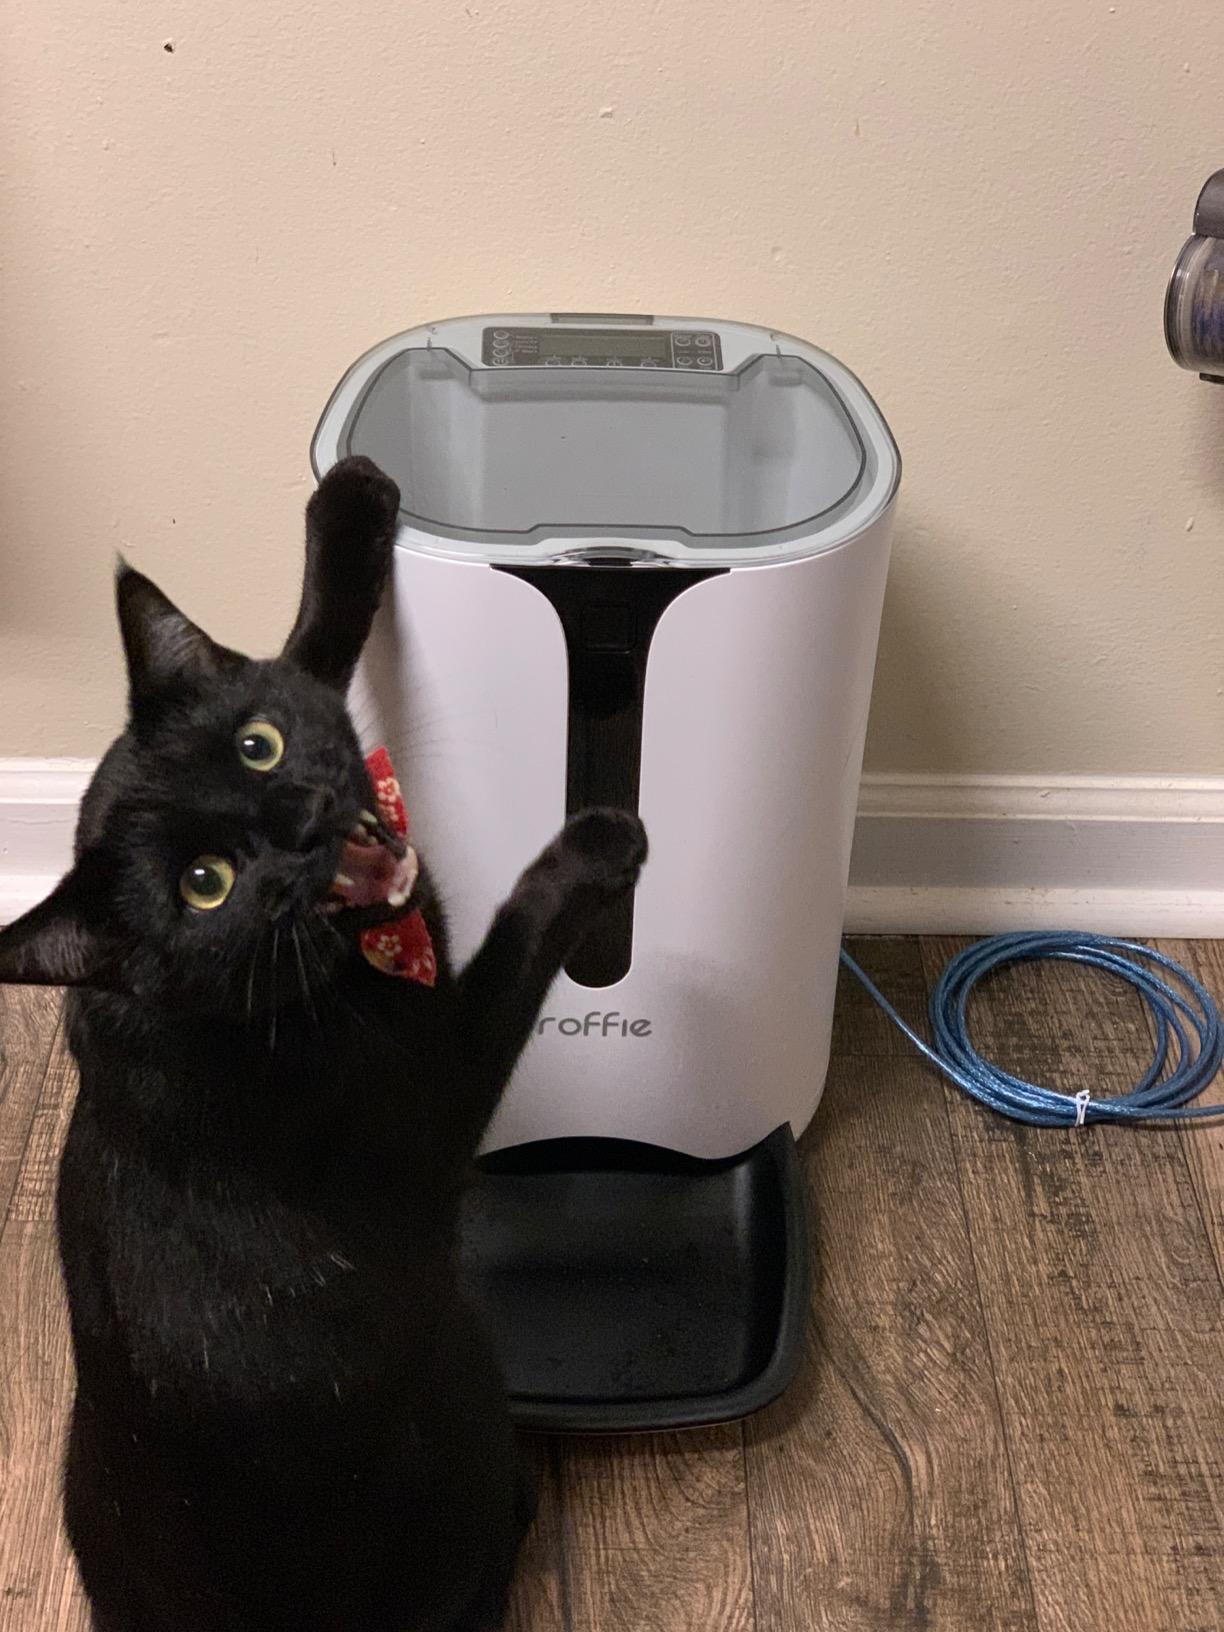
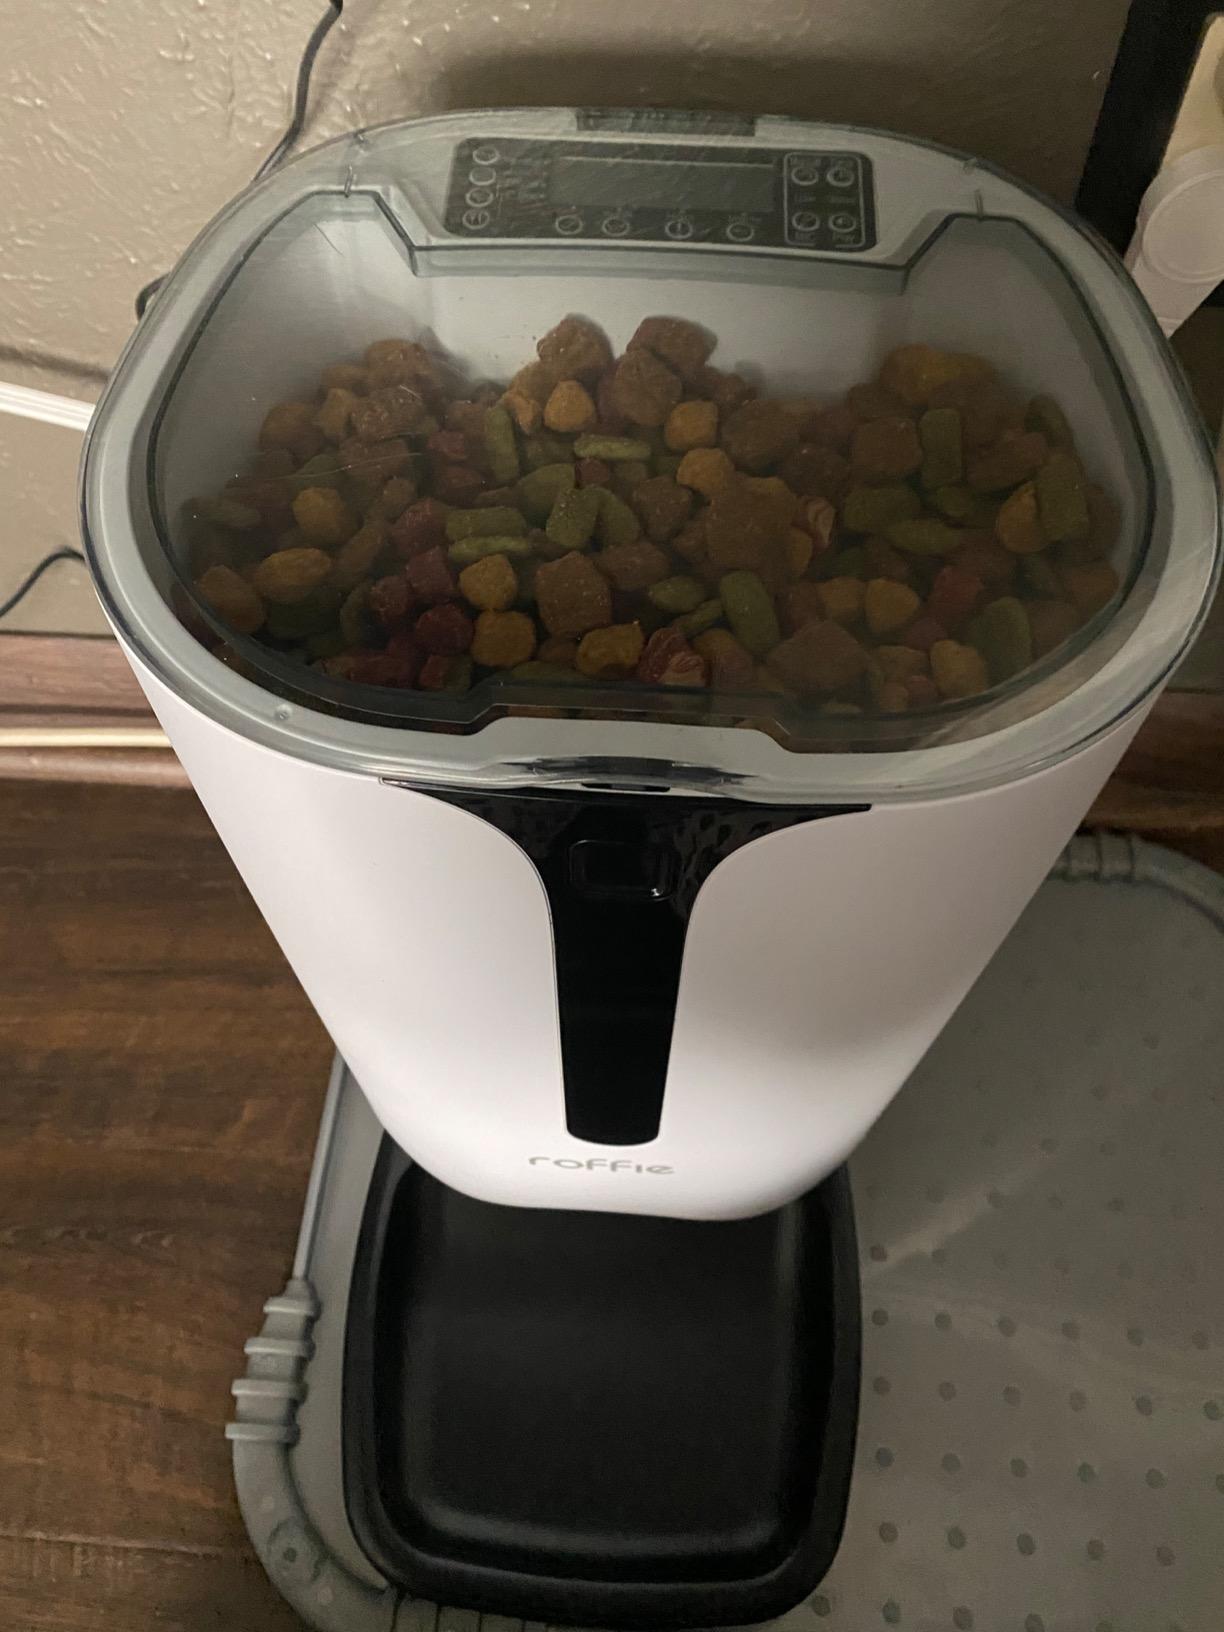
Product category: items_feeder
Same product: yes